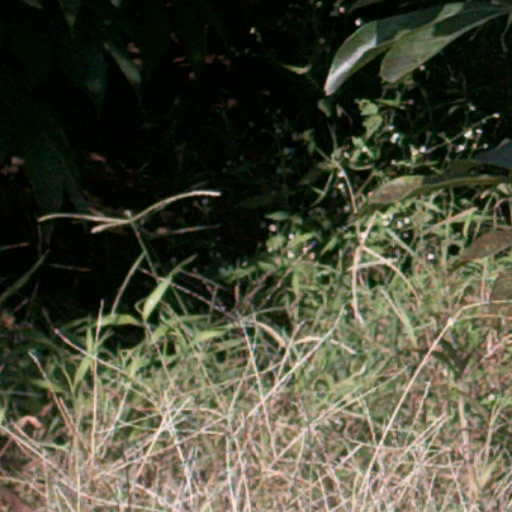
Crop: cassava